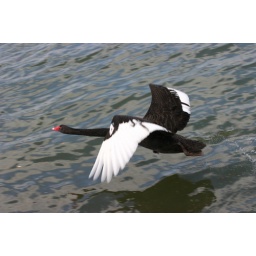
Playing around at the lake on Saturday and was luck enough to have this swan in the frame.